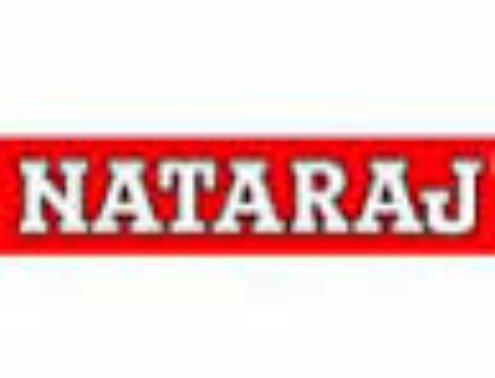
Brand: nataraj
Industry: Transportation